Golos Truda

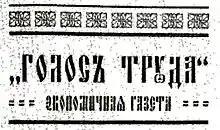
Header of the first Russian edition, published August 11, 1917

Golos Truda was a Russian-language anarchist newspaper. Founded by working-class Russian expatriates in New York City in 1911, "Golos Truda" shifted to Petrograd during the Russian Revolution in 1917, when its editors took advantage of the general amnesty and right of return for political dissidents. There, the paper integrated itself into the anarchist labour movement, pronounced the necessity of a social revolution of and by the workers, and situated itself in opposition to the myriad of other left-wing movements.